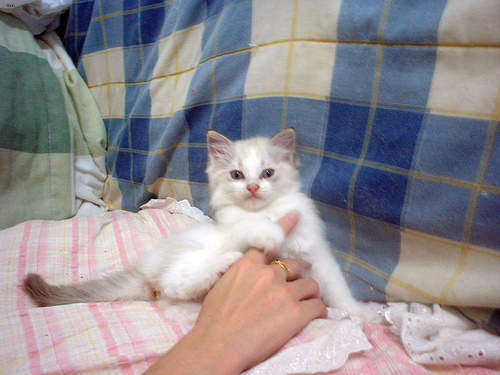
Animal: cat
Breed: ragdoll